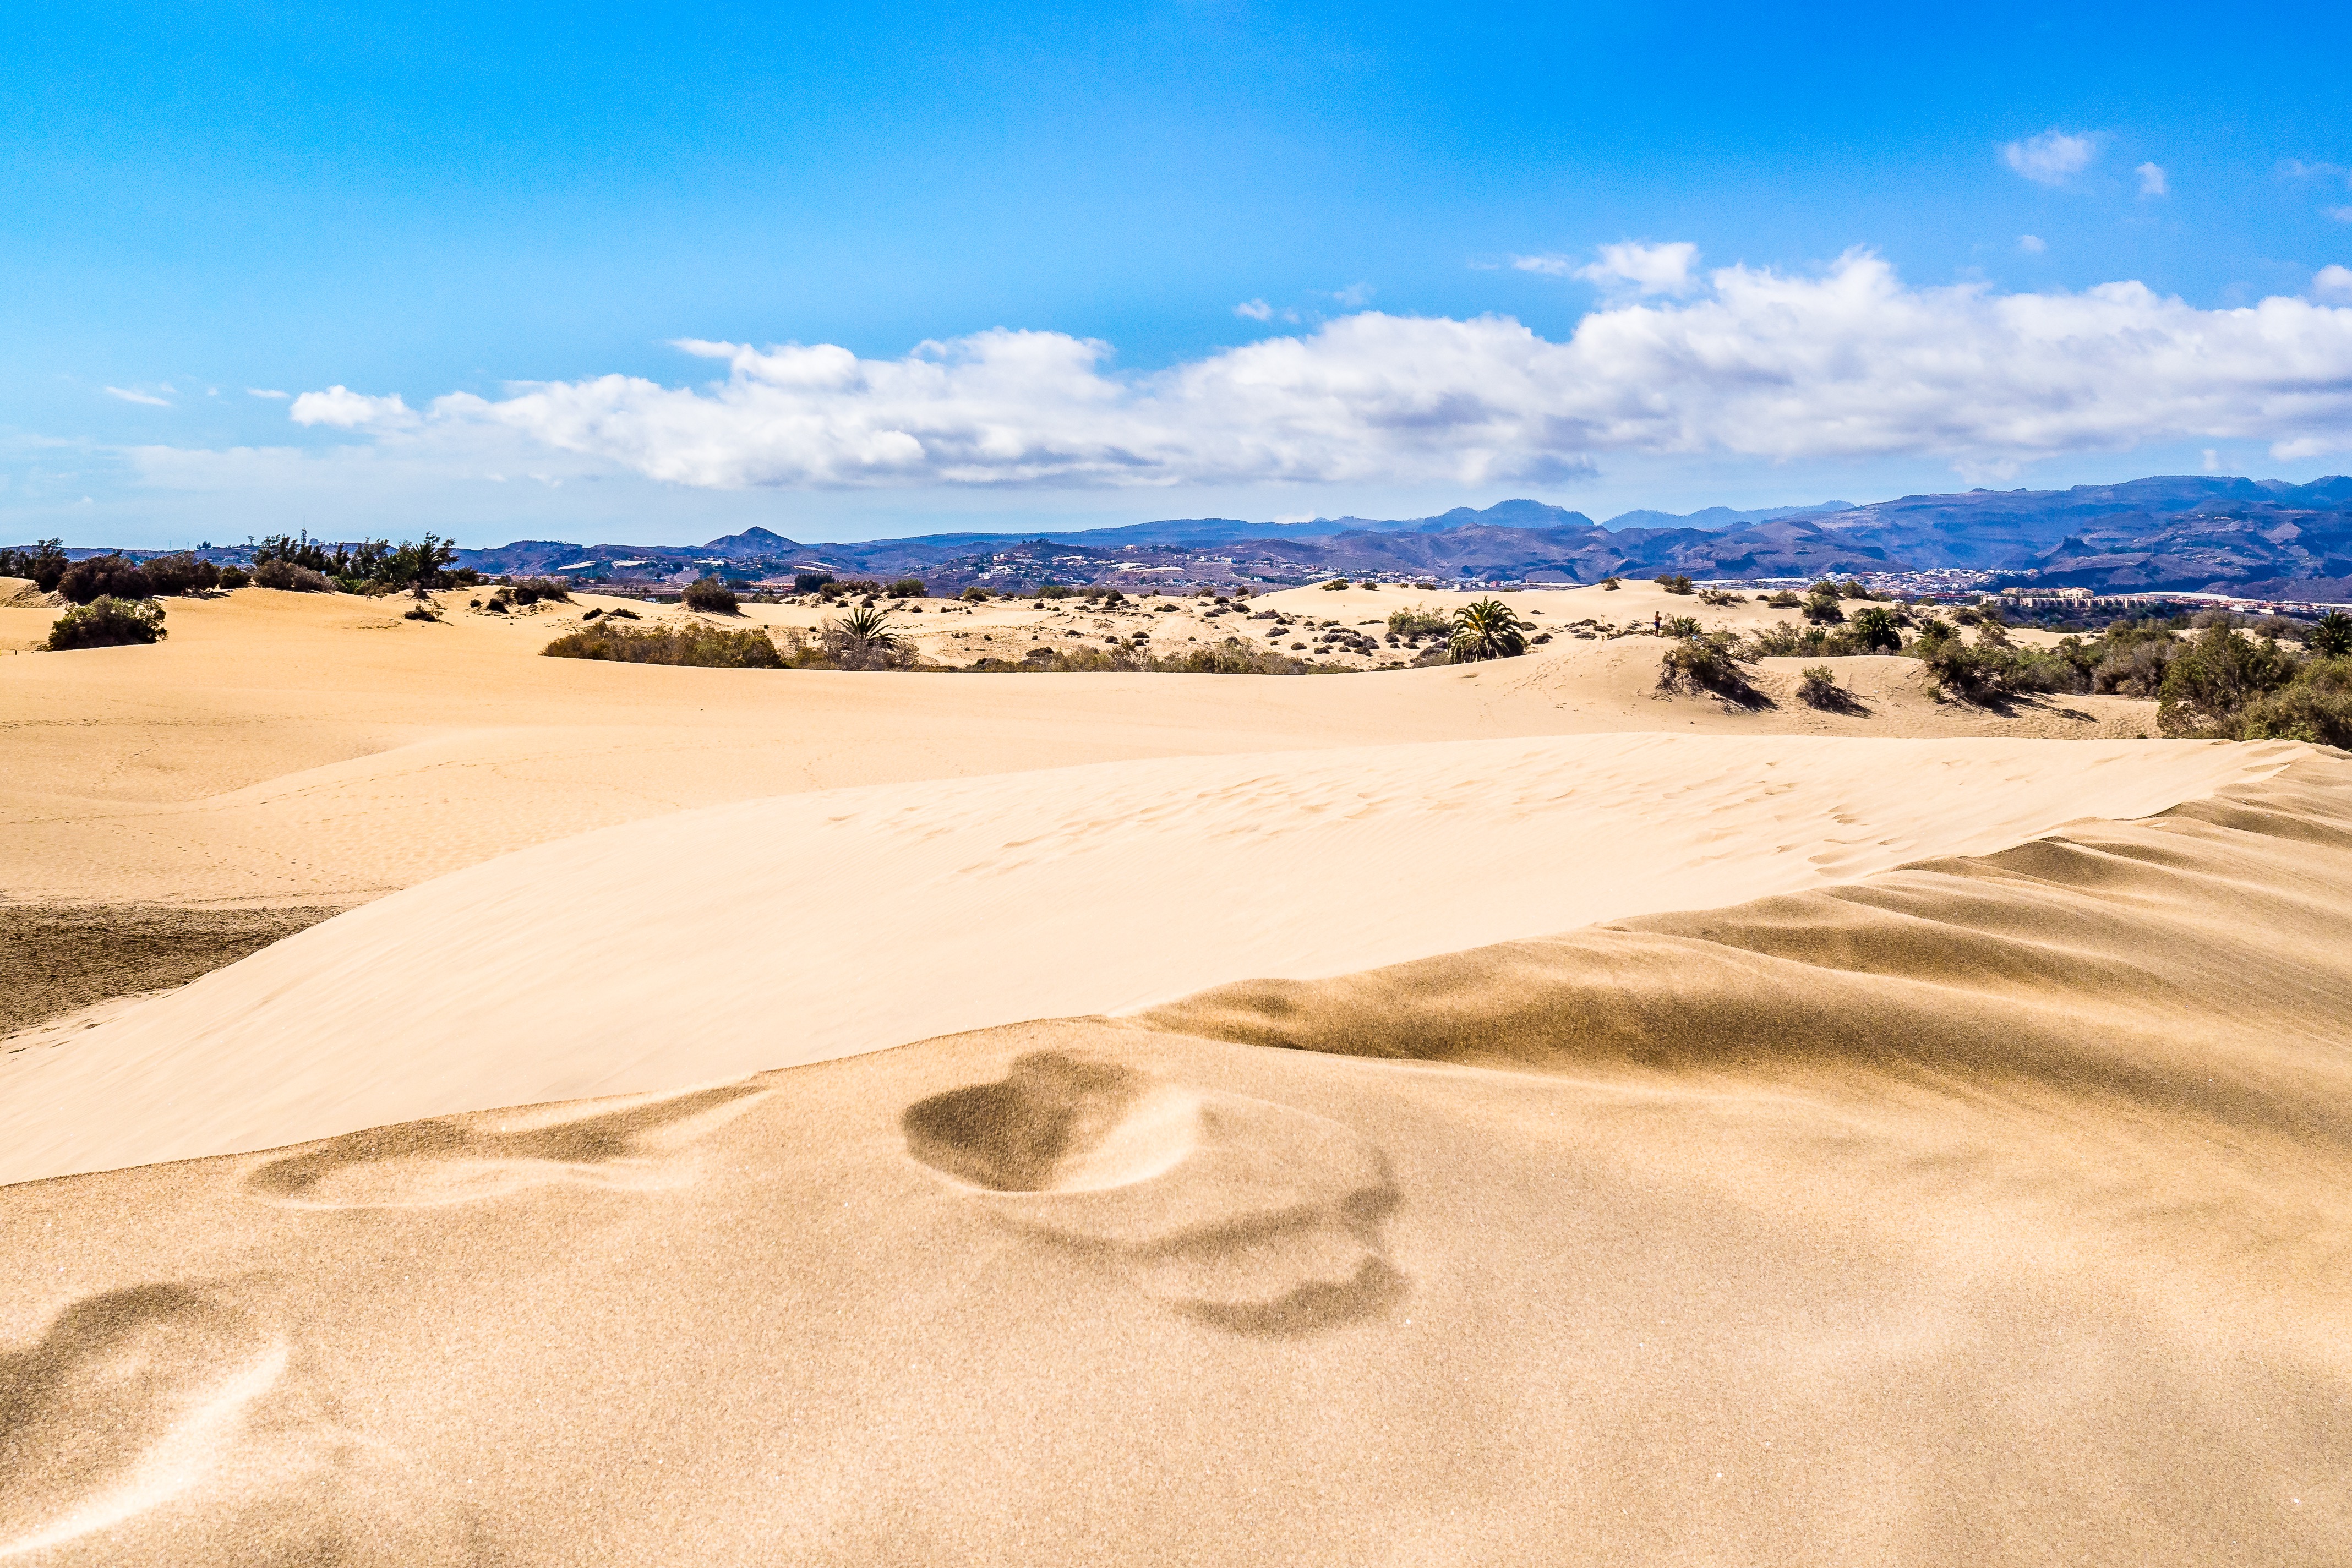
beach, landscape, sea, coast, sand, desert, dune, material, plateau, duna, habitat, wadi, grancanaria, maspalomas, landform, erg, natural environment, geographical feature, aeolian landform